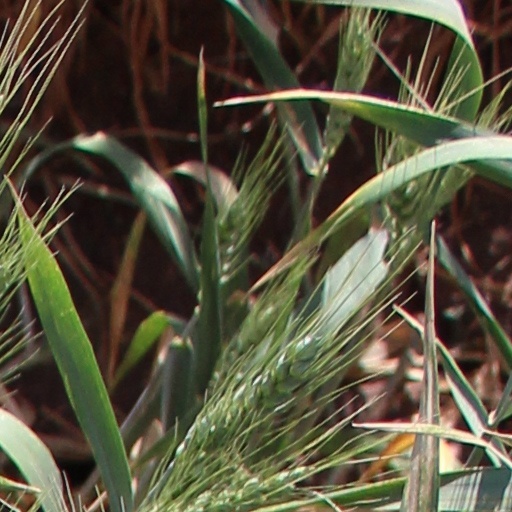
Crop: wheat